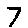
Label: 7